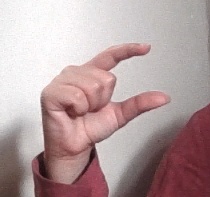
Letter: dal